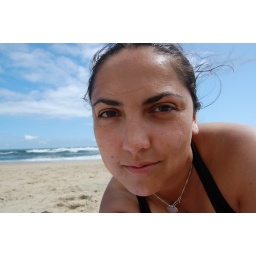
A week spent at our rented beach house in Sandbridge.